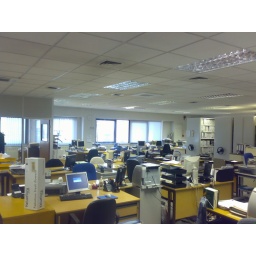
the box in office